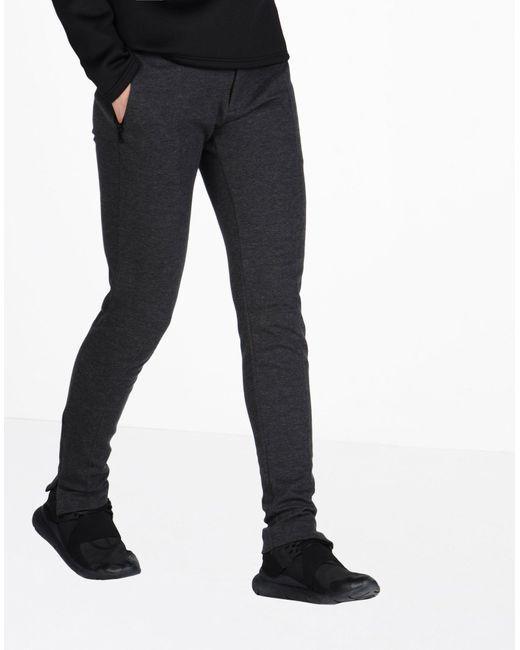
Slim Fit schwarze Hosen für Damen